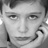
Emotion: neutral